Basil Iwanyk

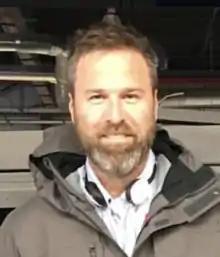
Iwanyk on the set of "Sicario"

Basil William Iwanyk (born January 4, 1970) is an American film producer. He is the founder of Thunder Road Films and most known for the films "Sicario", "The Town", "Greenland", and the "John Wick" franchise. His films have earned more than $2 billion internationally as of 2018.